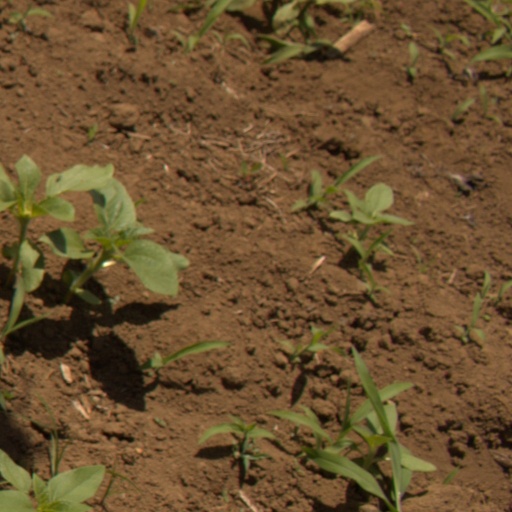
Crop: Jerusalem artichoke